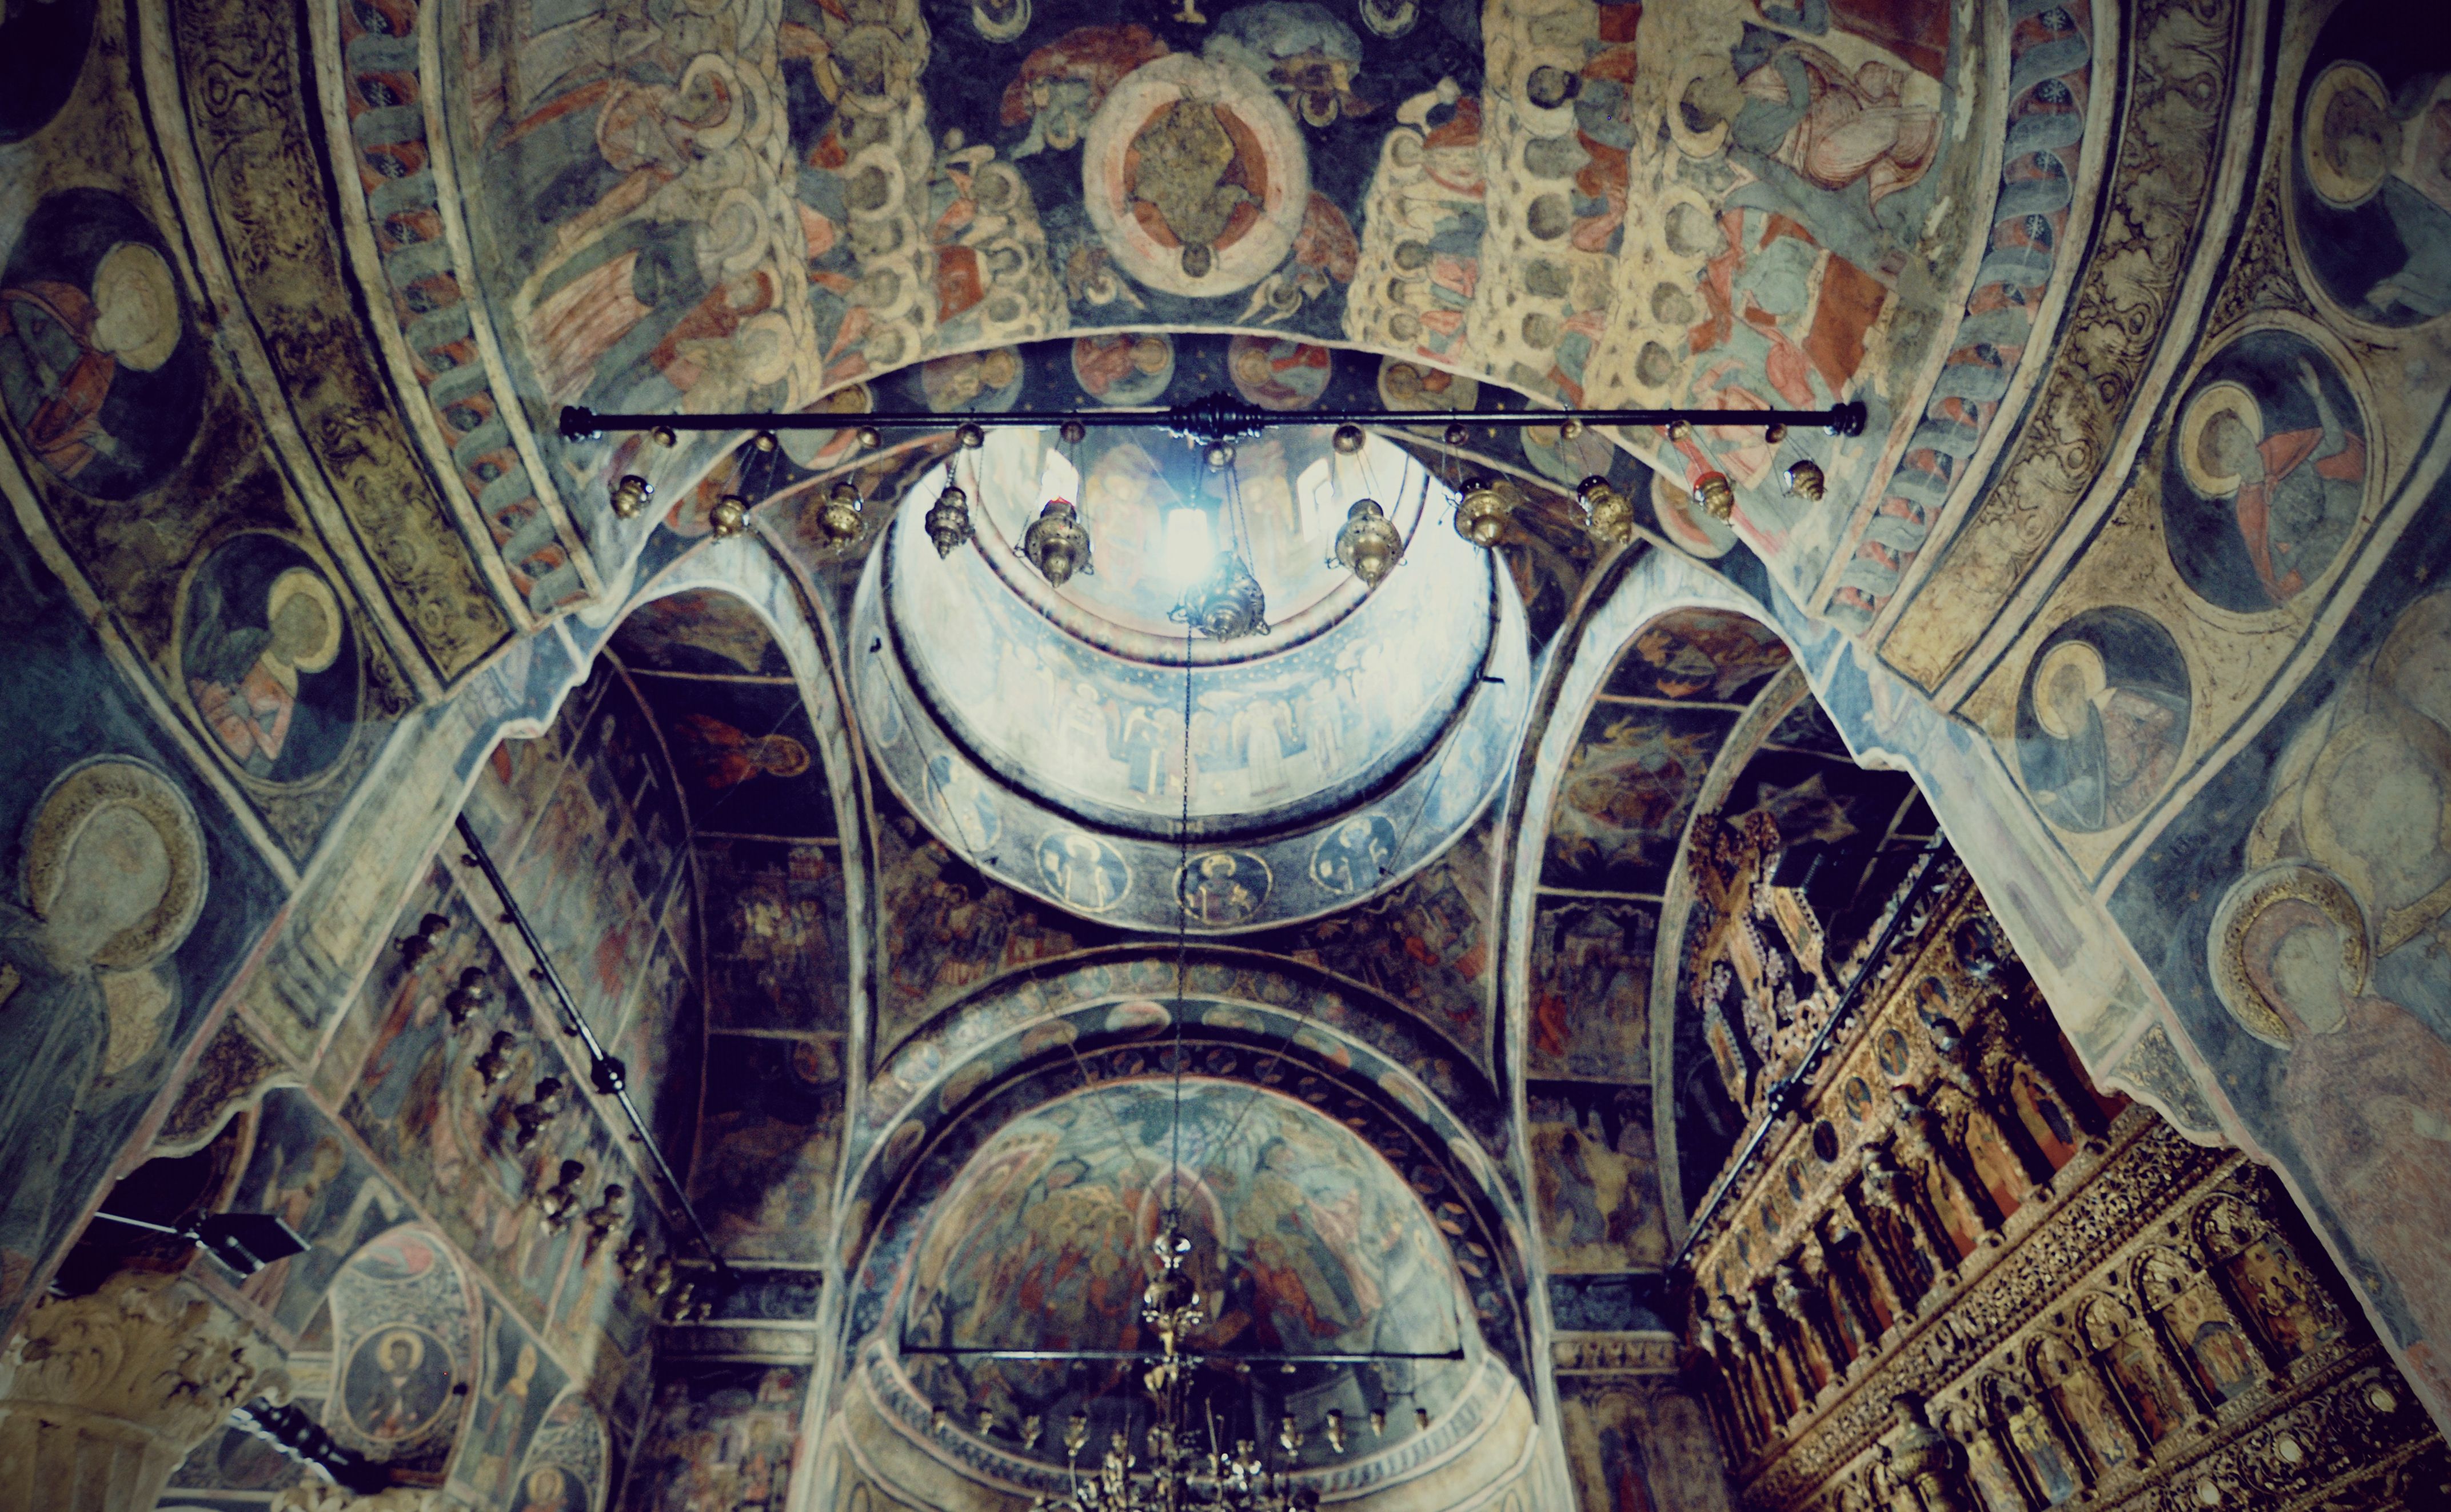
light, architecture, photography, cosmos, interior, monument, photo, europe, arch, religion, church, painting, photos, art, de, monastery, fotografie, christianity, romana, arc, orthodox, vaulting, eastern, fresco, dome, romania, bucharest, convent, bor, biserica, arhitectura, orthodoxy, lumina, iconografie, cupola, pendentives, pendentive, pandantiv, pandantivi, romanian, ortodoxa, patrimoniu, ortodox, fresca, frescoes, manastirea, manastire, cladire, bucuresti, centrulvechi, lipscani, stavro, stavropoleos, brancovenesc, 1724, lmibiima1946401, boltire, iconocraphy, eik n, ancient history